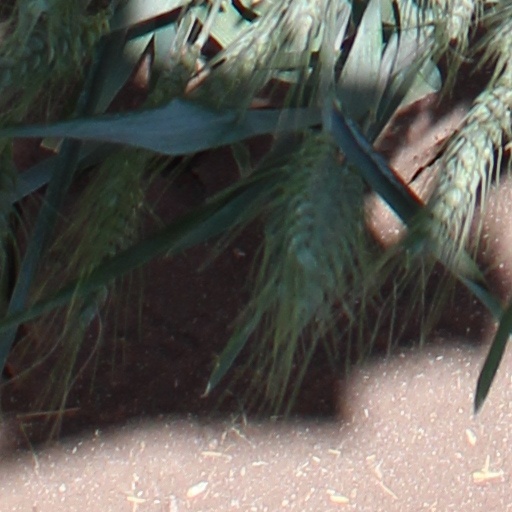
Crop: wheat